Holding Hope

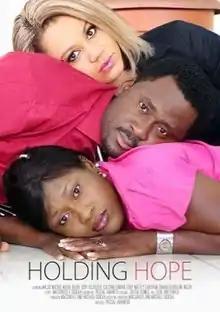
Theatrical release poster

Holding Hope is a 2010 Nigerian drama film written by Uduak Isong Oguamanam, produced by Emem Isong and Uche Jombo, and directed by Desmond Elliot. It stars Desmond Elliot, Uche Jombo and Nadia Buari, introducing Abiola Segun Williams. It was premiered in Lagos on 8 August 2010, along with "Bursting Out" and was met with mixed to positive critical reviews. Nadia Buari and Moyo Lawal were nominated for "Best actress in a supporting role in an English film" and "Most Promising Act (female)" respectively at the 2012 Best of Nollywood Awards for their roles in the film.